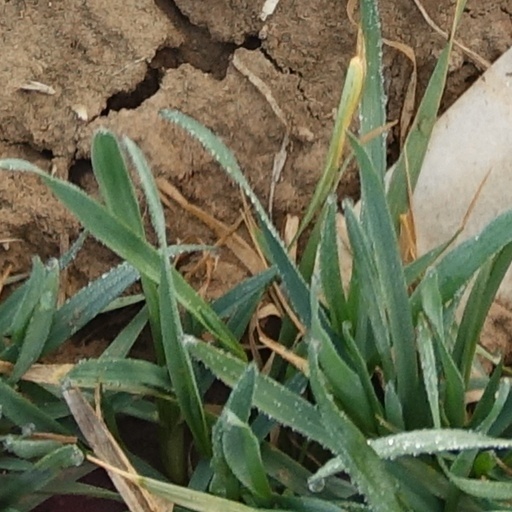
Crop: wheat